Vespro della Beata Vergine

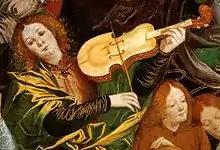
Viola da braccio on a fresco by Gaudenzio Ferrari in Santa Maria dei Miracoli, c. 1535

Monteverdi achieved a collection of great variety both in style and structure, which was unique at the time. Styles range from chordal falsobordone to virtuoso singing, from recitative to polyphonic setting of many voices, and from continuo accompaniment to extensive instrumental obbligato. Structurally, he demonstrated different organisation in all movements.